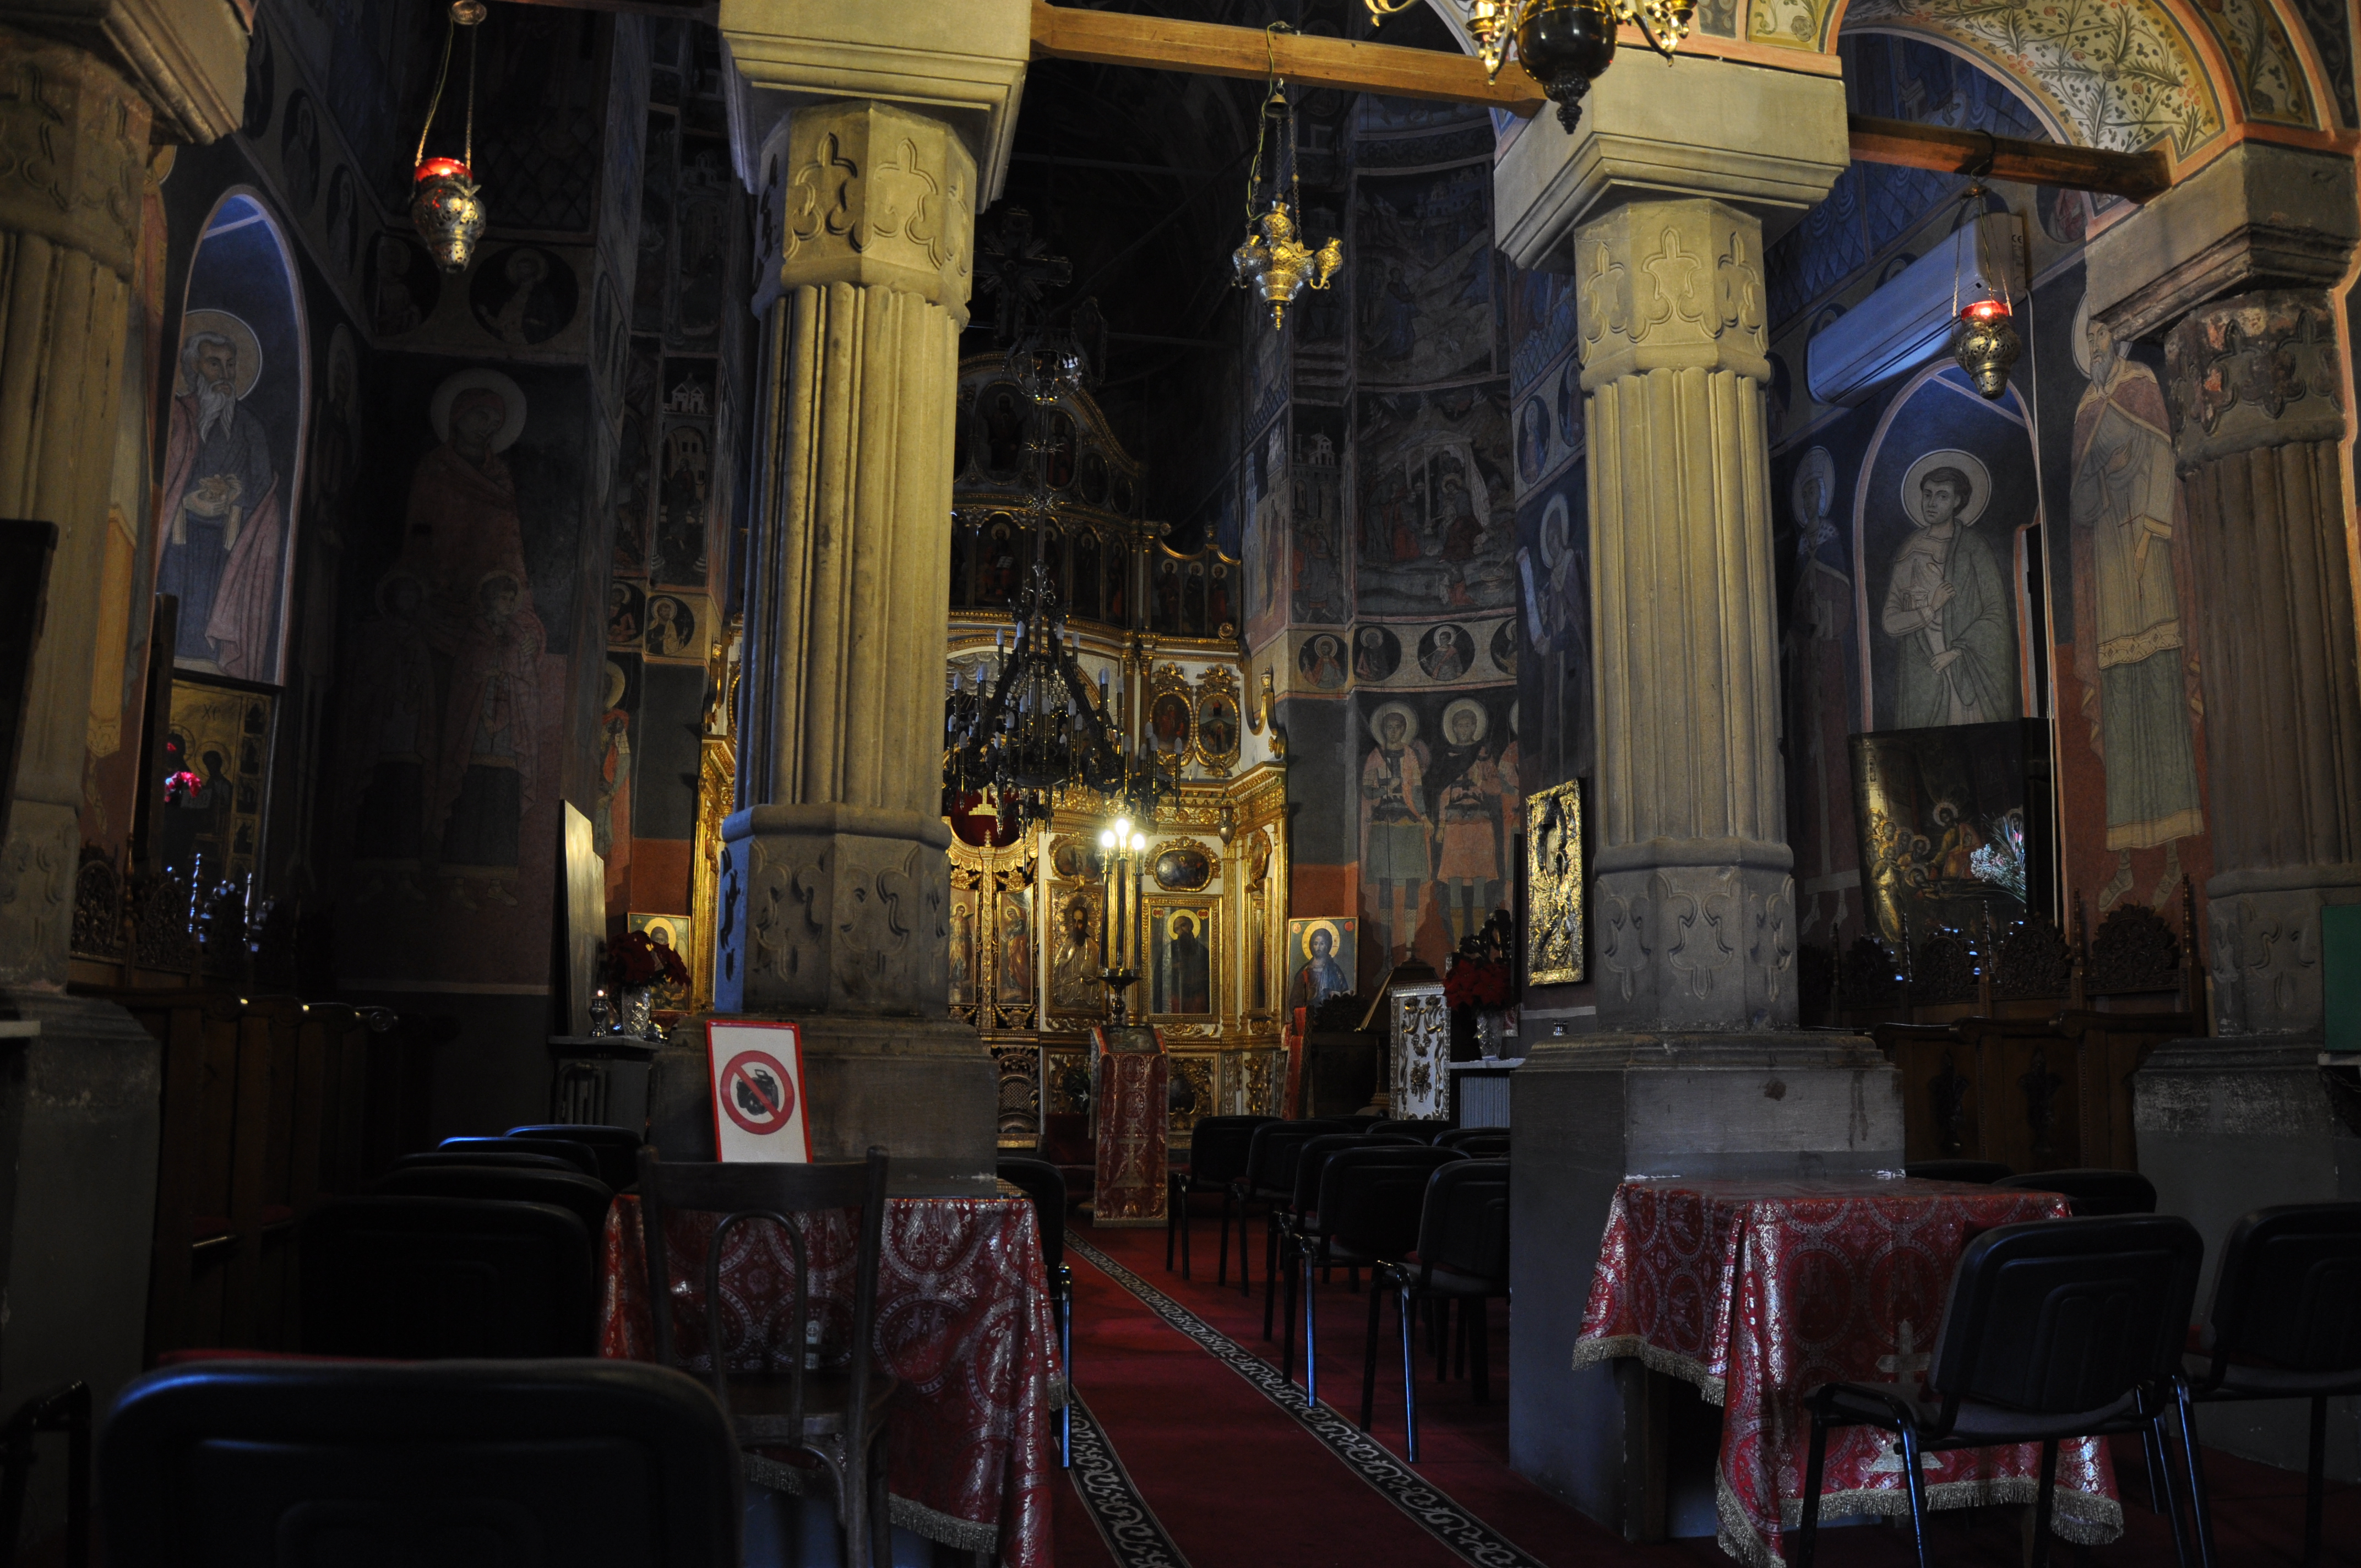
architecture, photography, building, photo, religion, church, cathedral, christian, lighting, place of worship, photos, capital, religious, free, cool image, de, churches, fotografie, christianity, romana, style, orthodox, eastern, romania, bucharest, bor, biserica, arhitectura, orthodoxy, romanian, ortodoxa, ortodoxia, ortodoxie, cretinism, cretin, ecclesiastical, bisericeasc, cladire, edificiu, capitel, bucuresti, brancovenesc, cretulescu, kretzulescu, kretulescu, cretzulescu